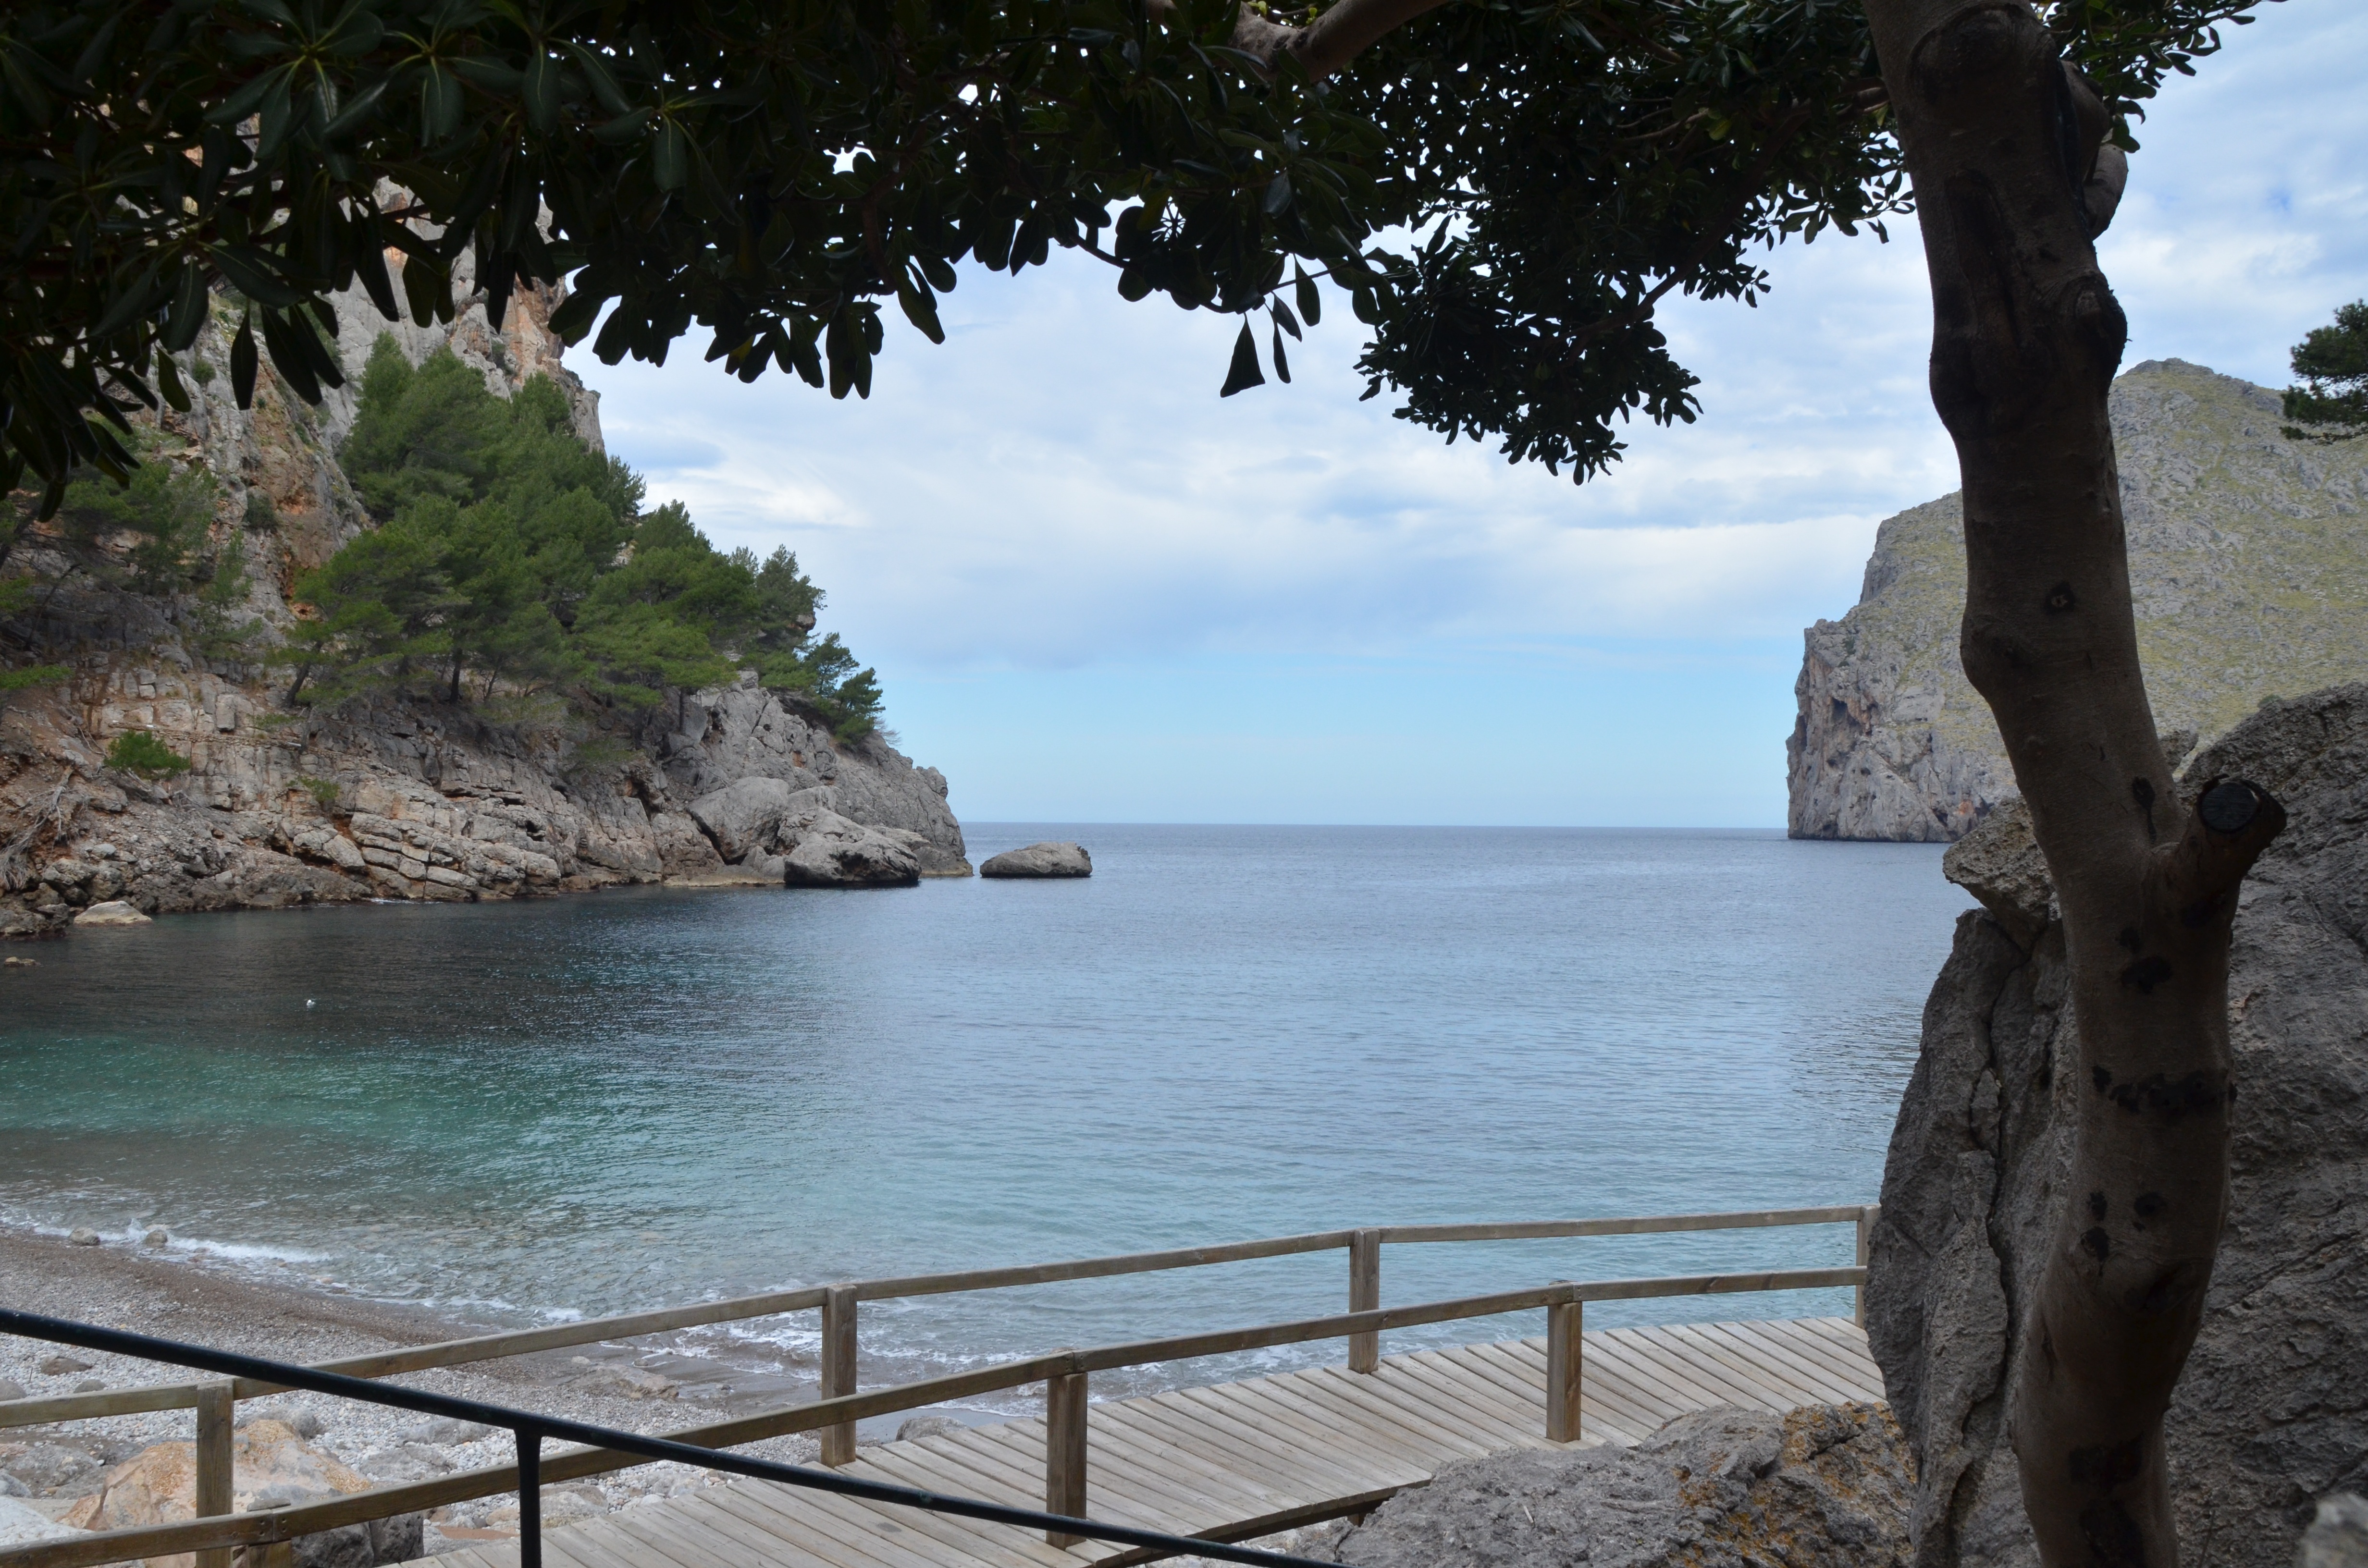
beach, sea, coast, tree, water, rock, ocean, shore, vacation, cove, mediterranean, holiday, bay, terrain, body of water, mallorca, tropics, booked, cape